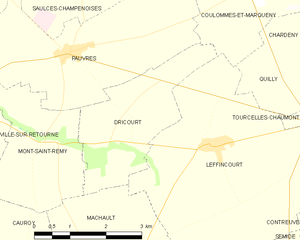
Carte des communes françaises: Dricourt